List of Titans (2018 TV series) characters

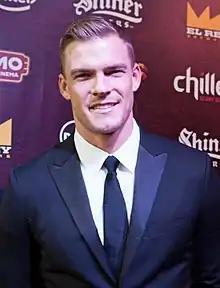
Alan Ritchson almost declined his role because he played Aquaman on "Smallville".

Hank Hall is the aggressive half of the vigilante duo Hawk and Dove, assuming the former mantle. He took up crimefighting due to sexual abuse he suffered from his football coach Vincent, with his combat background deriving from his experience as a football tight end. Hank was originally teamed with his half-brother Don until Don was killed in the same accident that killed Dawn Granger's mother Marie. This led to Hank and Dawn meeting through the same grief support group and becoming the new Hawk and Dove team. He and Dawn have had an on-and-off-relationship, with Dawn dating Dick Grayson while they were all part of the original Titans team, causing lingering tension.